Ducol

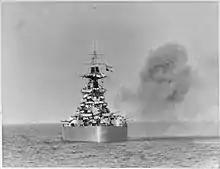
"Rodney" bombarding German positions along the Caen coast, 7 June 1944

It was used in British anti-torpedo-system design practice in its last battleships. The internal hull and torpedo bulkheads and internal decks were made of Ducol or "D"-class steel, an extra-strong form of HTS. Much of the load-bearing portions of King George V-class battleships including the weather deck and the bulkheads were made from Ducol